Paul Vandervoort

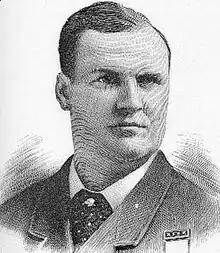

Paul Vandervoort (July 12, 1846 – July 29, 1902) was an American soldier of Belgian descent who served in the Union Army and as the 11th Commander-in-Chief of the Grand Army of the Republic, 1882-1883.